Opelousas Historic District

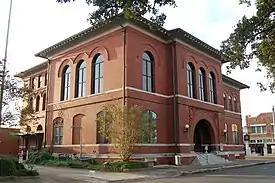
Old Federal Building (1893)

The district architecture styles include Classical revival, Greek revival, Italianate, dating from c.1840 to 1939. Two notable buildings within the district are the Old Federal Building (Opelousas, Louisiana) and the Opelousas City Hall; both of which are separately listed on the National Register.